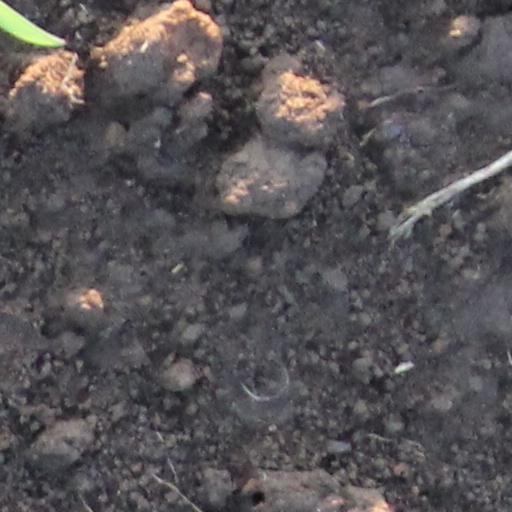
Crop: wheat